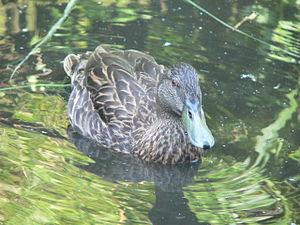
Cette liste a été établie à partir d'ouvrages et d'articles des années 1990 sur l'avifaune malgache. L'avifaune de Madagascar comprend 294 espèces dont 107 endémiques, 30 espèces menacés selon la classification de L'UICN.